Show Court Arena

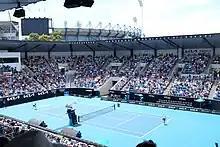
Show Court Arena during the 2023 Australian Open, with the Melbourne Cricket Ground visible.

The arena was constructed with approximately 270 tonnes of steel fabricated entirely in Victoria. It is partially sunken into the ground and has an open-roof structure which provides shade and cover protection for most of the spectators seated in the arena. Unlike the three larger venues at Melbourne Park (Rod Laver Arena, John Cain Arena and Margaret Court Arena), the arena does not have a retractable roof capable of being shut during inclement weather. The arena's roof structure was completed in February 2021, with the seating and interior facilities completed in October that year.